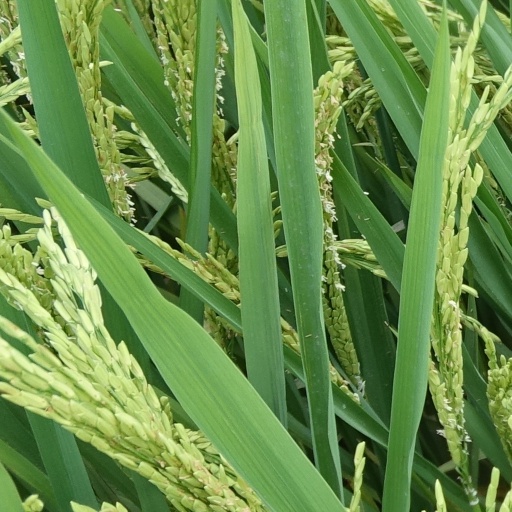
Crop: rice